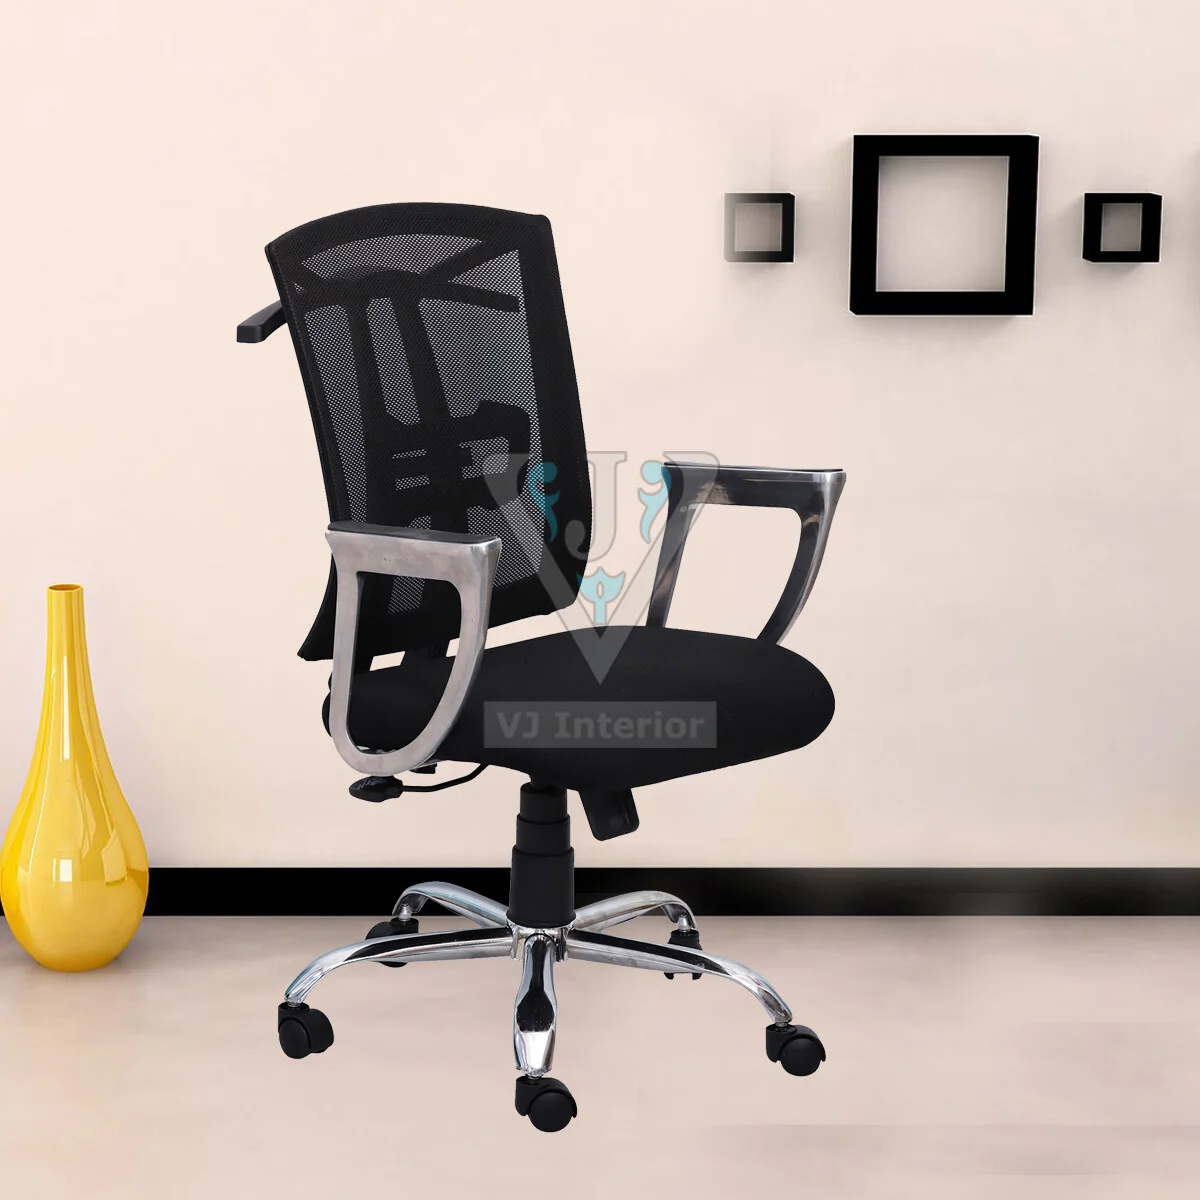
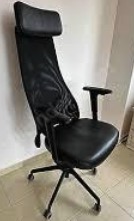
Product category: items_chair
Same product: no